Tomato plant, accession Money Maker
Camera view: bottom (45 deg); turntable rotation: 240 degrees
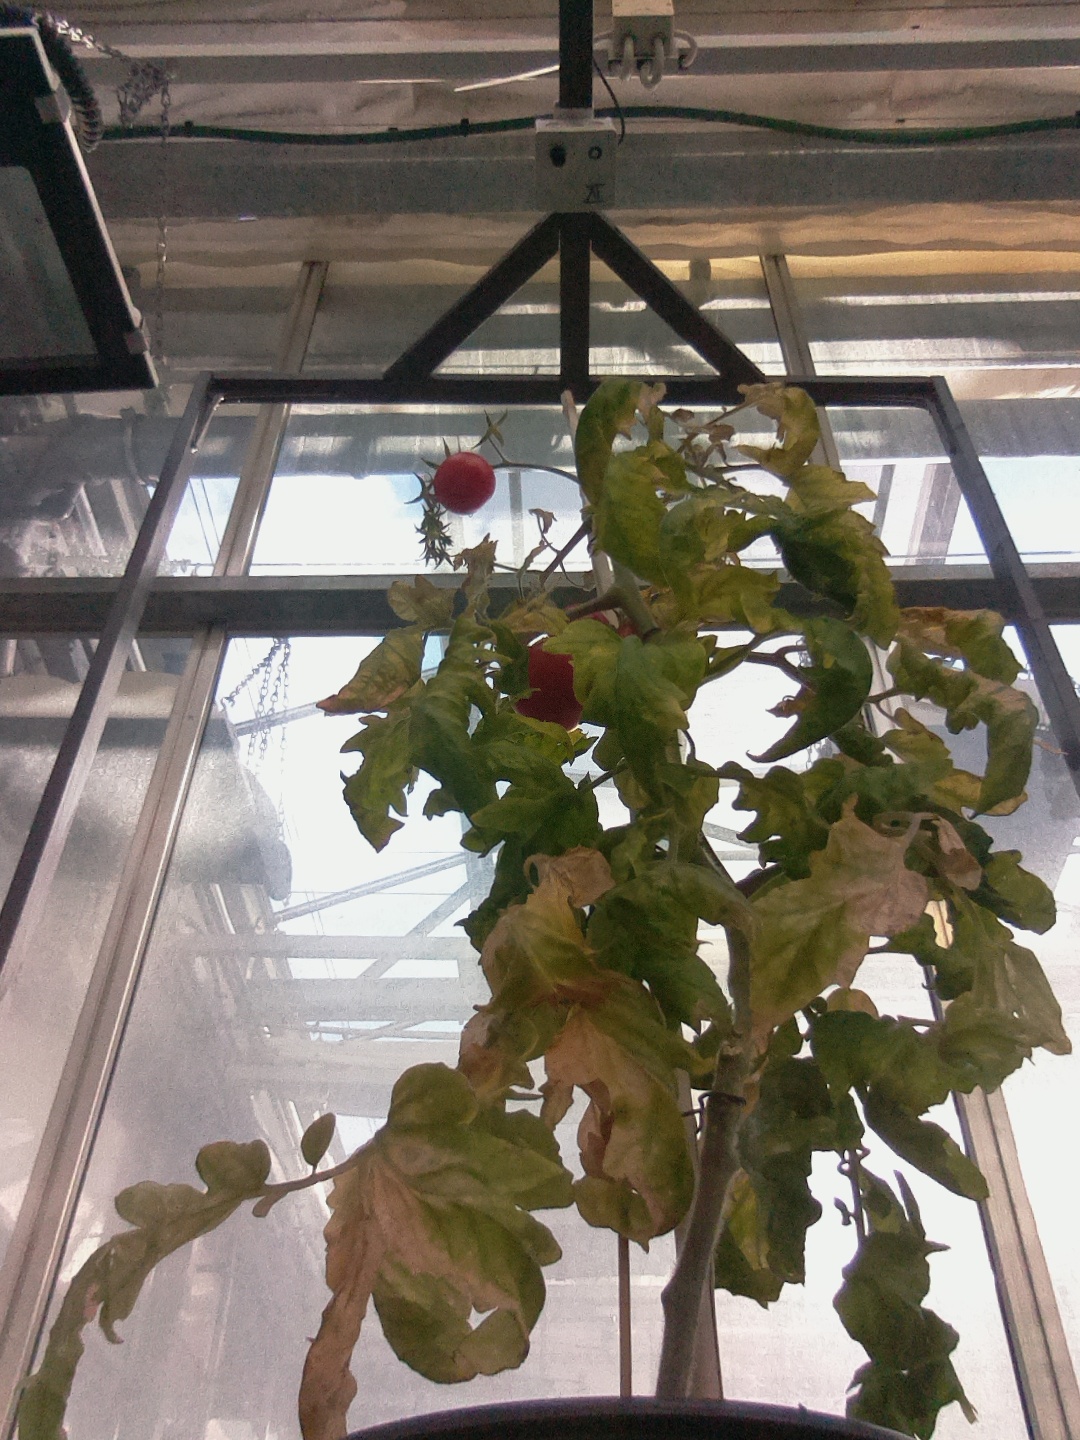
BBCH growth stage 85: 50%-60% of fruits show typical fully ripe color